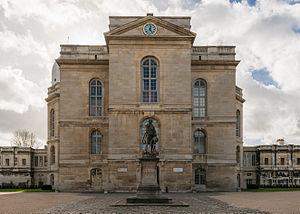
Le méridien de Paris est le méridien passant par le centre de l'Observatoire de Paris. Il est situé à 2°20'13,82" à l'est de celui de Greenwich. L'importance historique et scientifique du méridien de Paris est liée aux mesures d'arc de méridien qui lui correspondent : les mesures de la Méridienne de France. Ces mesures sont à l'origine du développement de la géodésie, ainsi que de la définition historique du mètre.